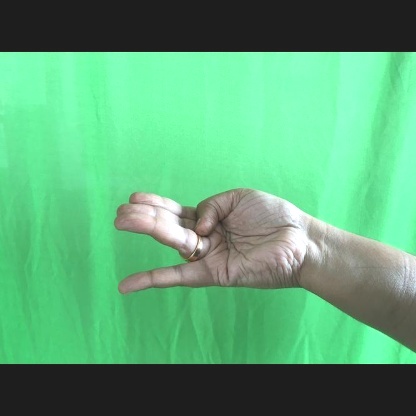
Mudra: Chaturam